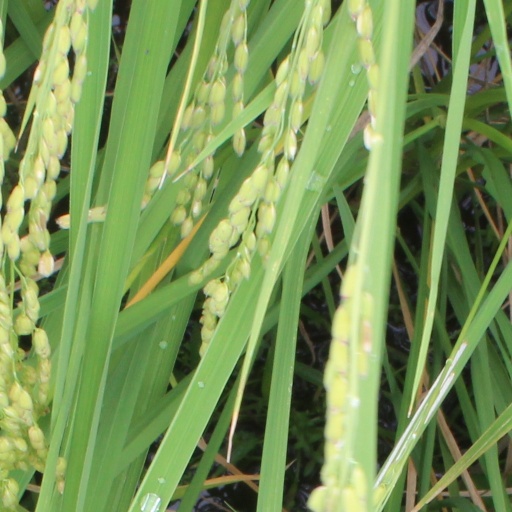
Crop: rice